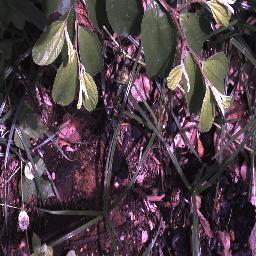
Label: chinee_apple